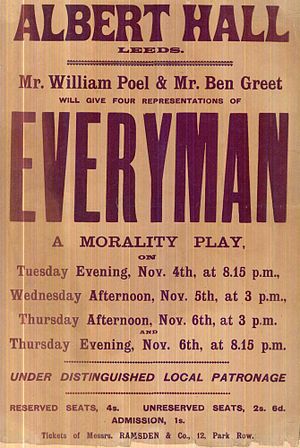
Moralspil
Plakat for en 1902 præsentation af moralspillet Everyman.
Moralspil eller moralitet er en teaterform fra middelalderen af religiøse skuespil med allegoriske rollefigurer. Ordet moralitet stammer fra fransk moralité der igen stammer fra latin moralitas.